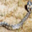
Label: snake